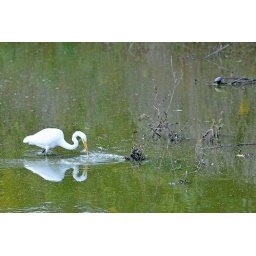
Egret catches fish near turtle